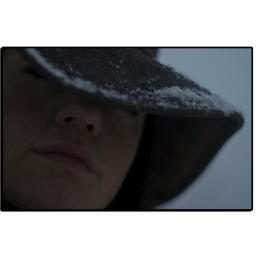
a girl under a snowy hat